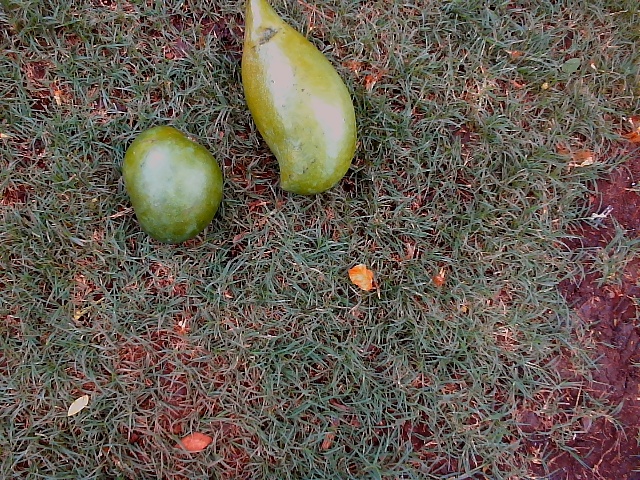
Label: Raw_Mango